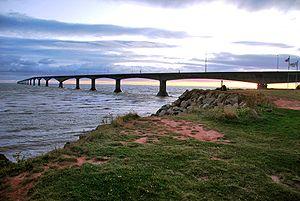
L’Île-du-Prince-Édouard ou l’Î.-P.-É., anciennement Isle Saint-Jean du temps de la Nouvelle-France, est la plus petite des provinces du Canada en superficie et en population. En 1864, l'Île-du-Prince-Édouard a accueilli la Conférence de Charlottetown qui a mené à la Confédération du Canada en 1867. Néanmoins, elle n'est devenue une province canadienne qu'en 1873. Au recensement de 2016, on y a dénombré une population de 142 907 habitants. Avec 24,7 habitants par kilomètre carré, c'est la province canadienne la plus densément peuplée.